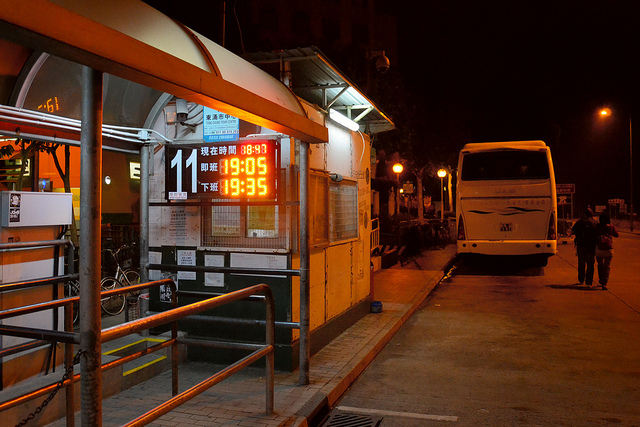
user: Given an image and a question. Answer the question in a short answer. Question: Can you guess the place name shown in this picture? Short Answer:
assistant: bus stop